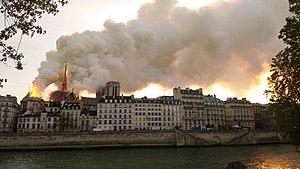
Cathédrale Notre-Dame de Paris, Incendie 15 avril 2019, vu du Quai de l'Hôtel de Ville
L’incendie de Notre-Dame de Paris est un incendie majeur survenu à la cathédrale Notre-Dame de Paris, les 15 et 16 avril 2019, pendant près de 15 heures.